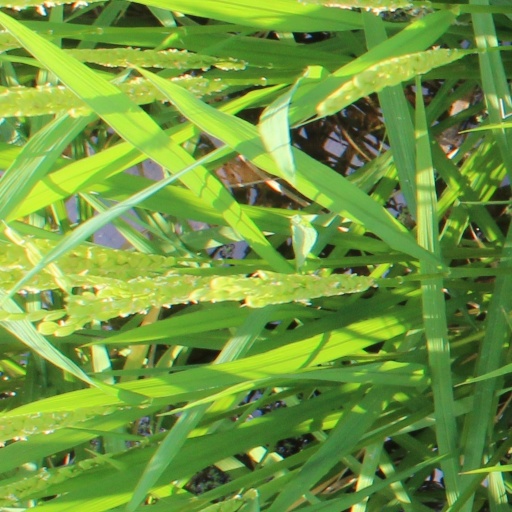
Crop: rice